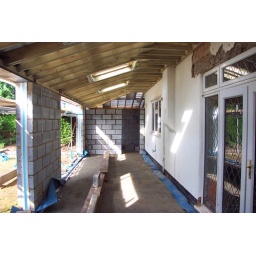
Concrete floor in place, the office wall is up and the steels are waiting for the knock through